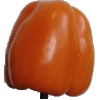
Label: orange_pepper